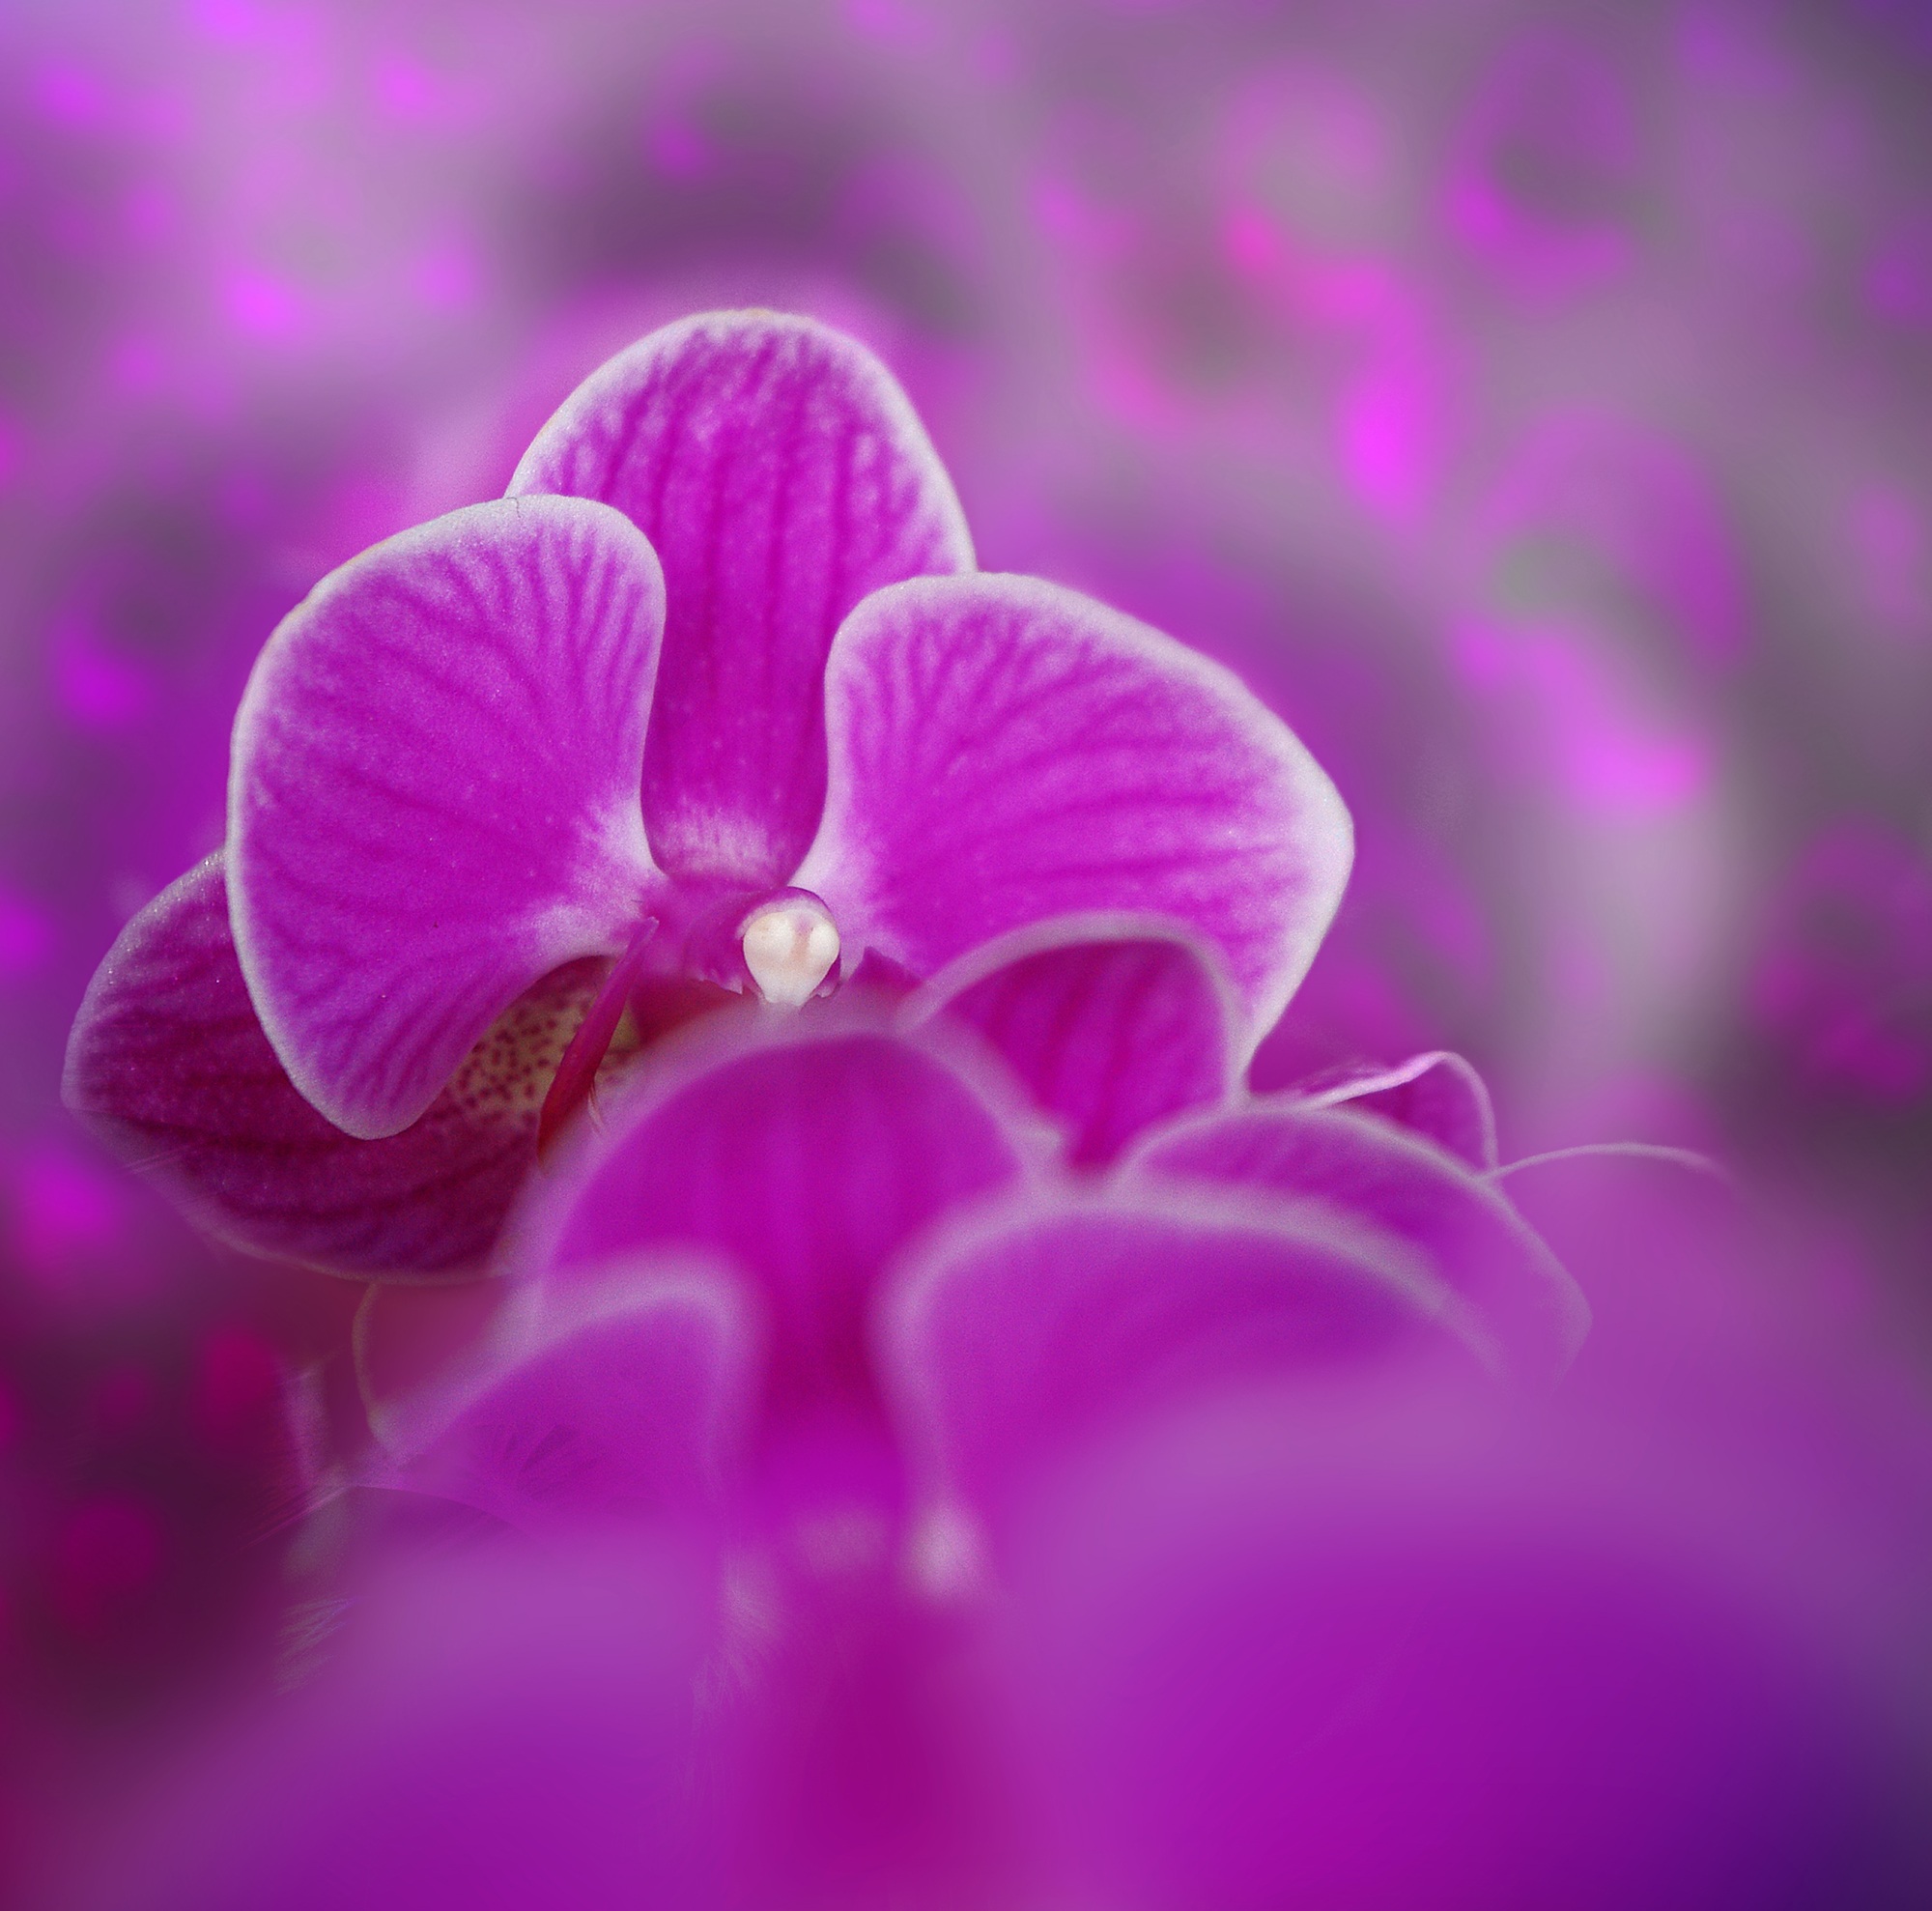
nature, blossom, plant, photography, flower, purple, petal, bloom, photo, summer, tropical, color, macro, pink, close, flora, orchid, close up, face, eye, violet, organ, exotic, strong, macro photography, flowering plant, room flowers, tropical orchid, computer wallpaper, land plant, moth orchid, violet family